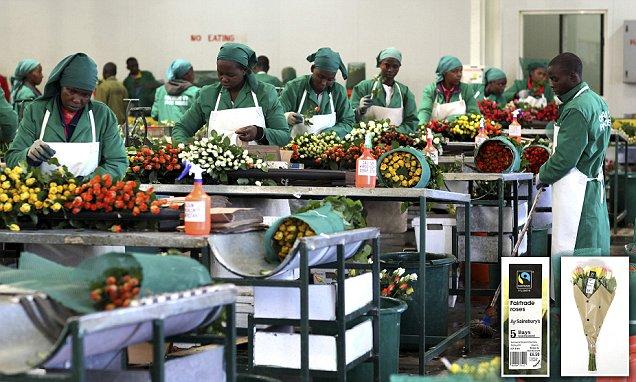
Wafanyi kazi katika kampuni la maua wanaonekana wenye bidii kila mmoja akijaribu kufanya kazi iliyo yake. Kuna wale ambao wanadondoa matawi yasiyofaa ilikuyaweka maua kukaa kwa muda mrefu na kupelekwa katika nchi zingine za ugenini.